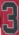
Number: 3